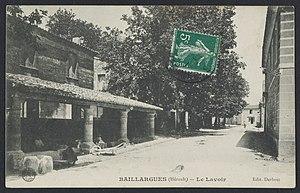
Baillargues. - Le lavoir
Baillargues est une commune française située dans le département de l'Hérault en région Occitanie, membre de Montpellier Méditerranée Métropole.